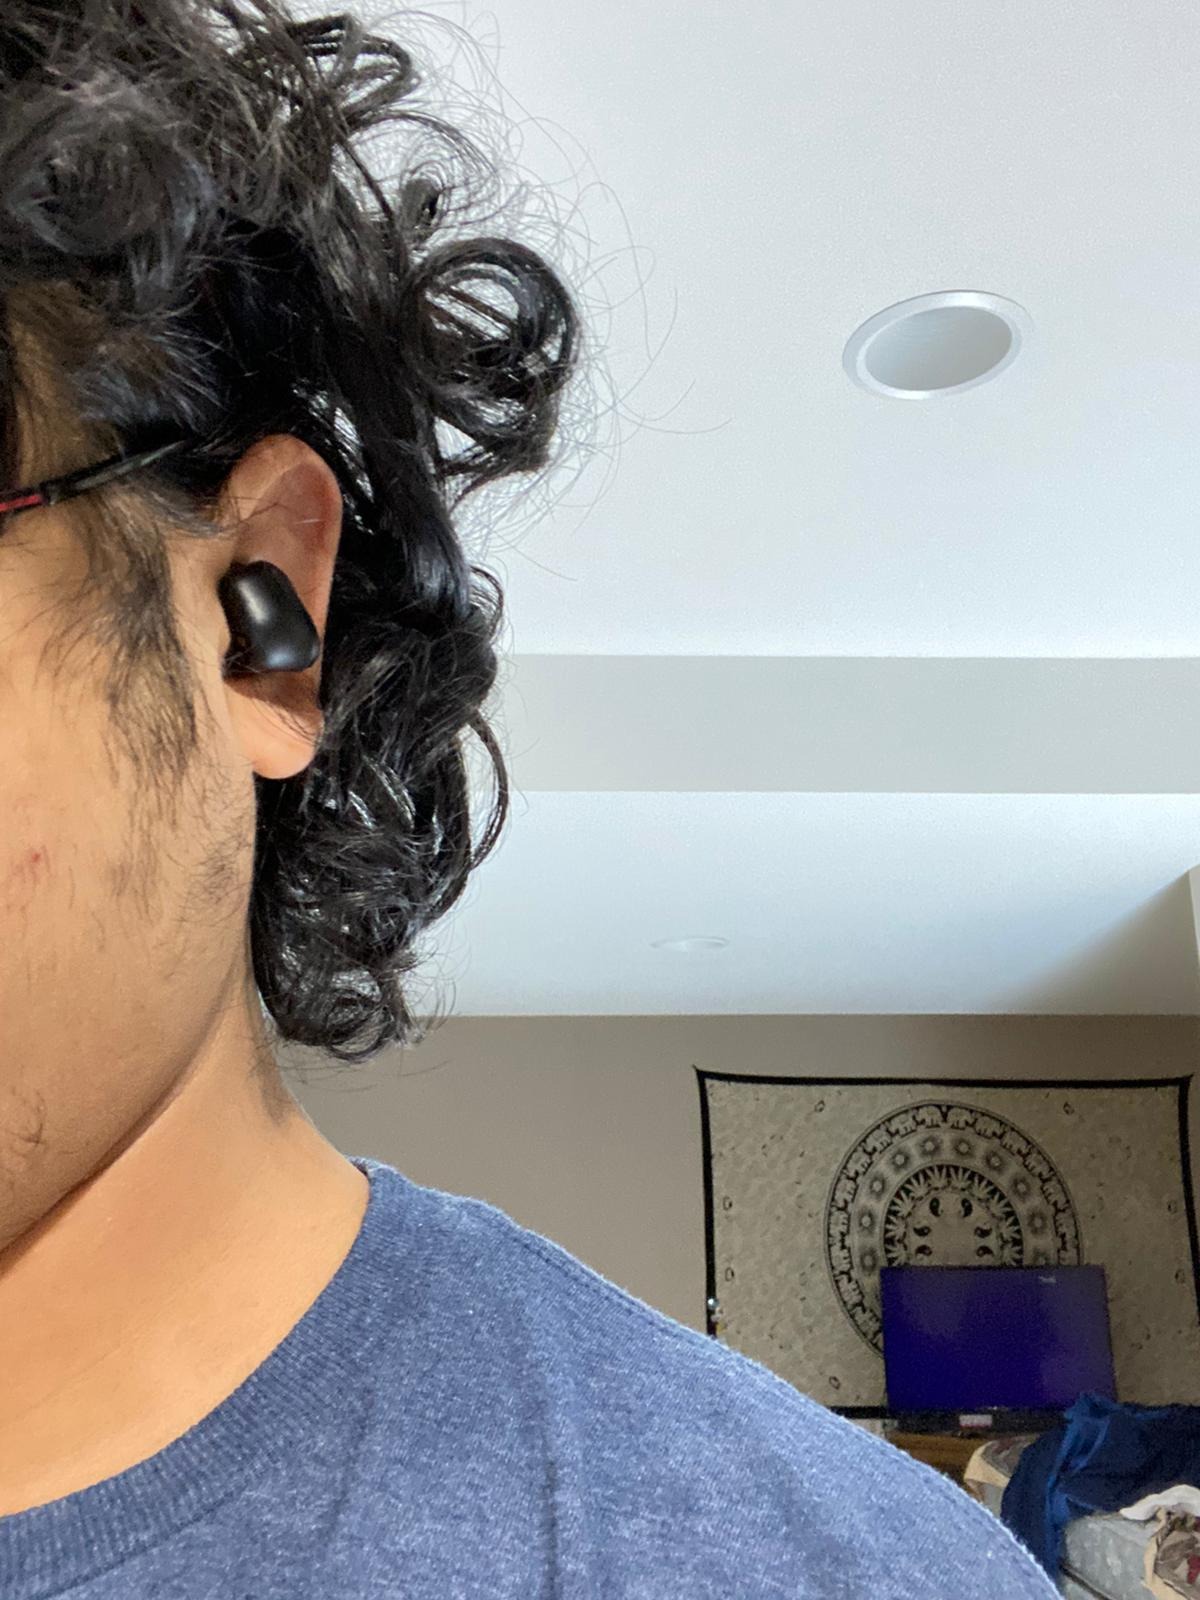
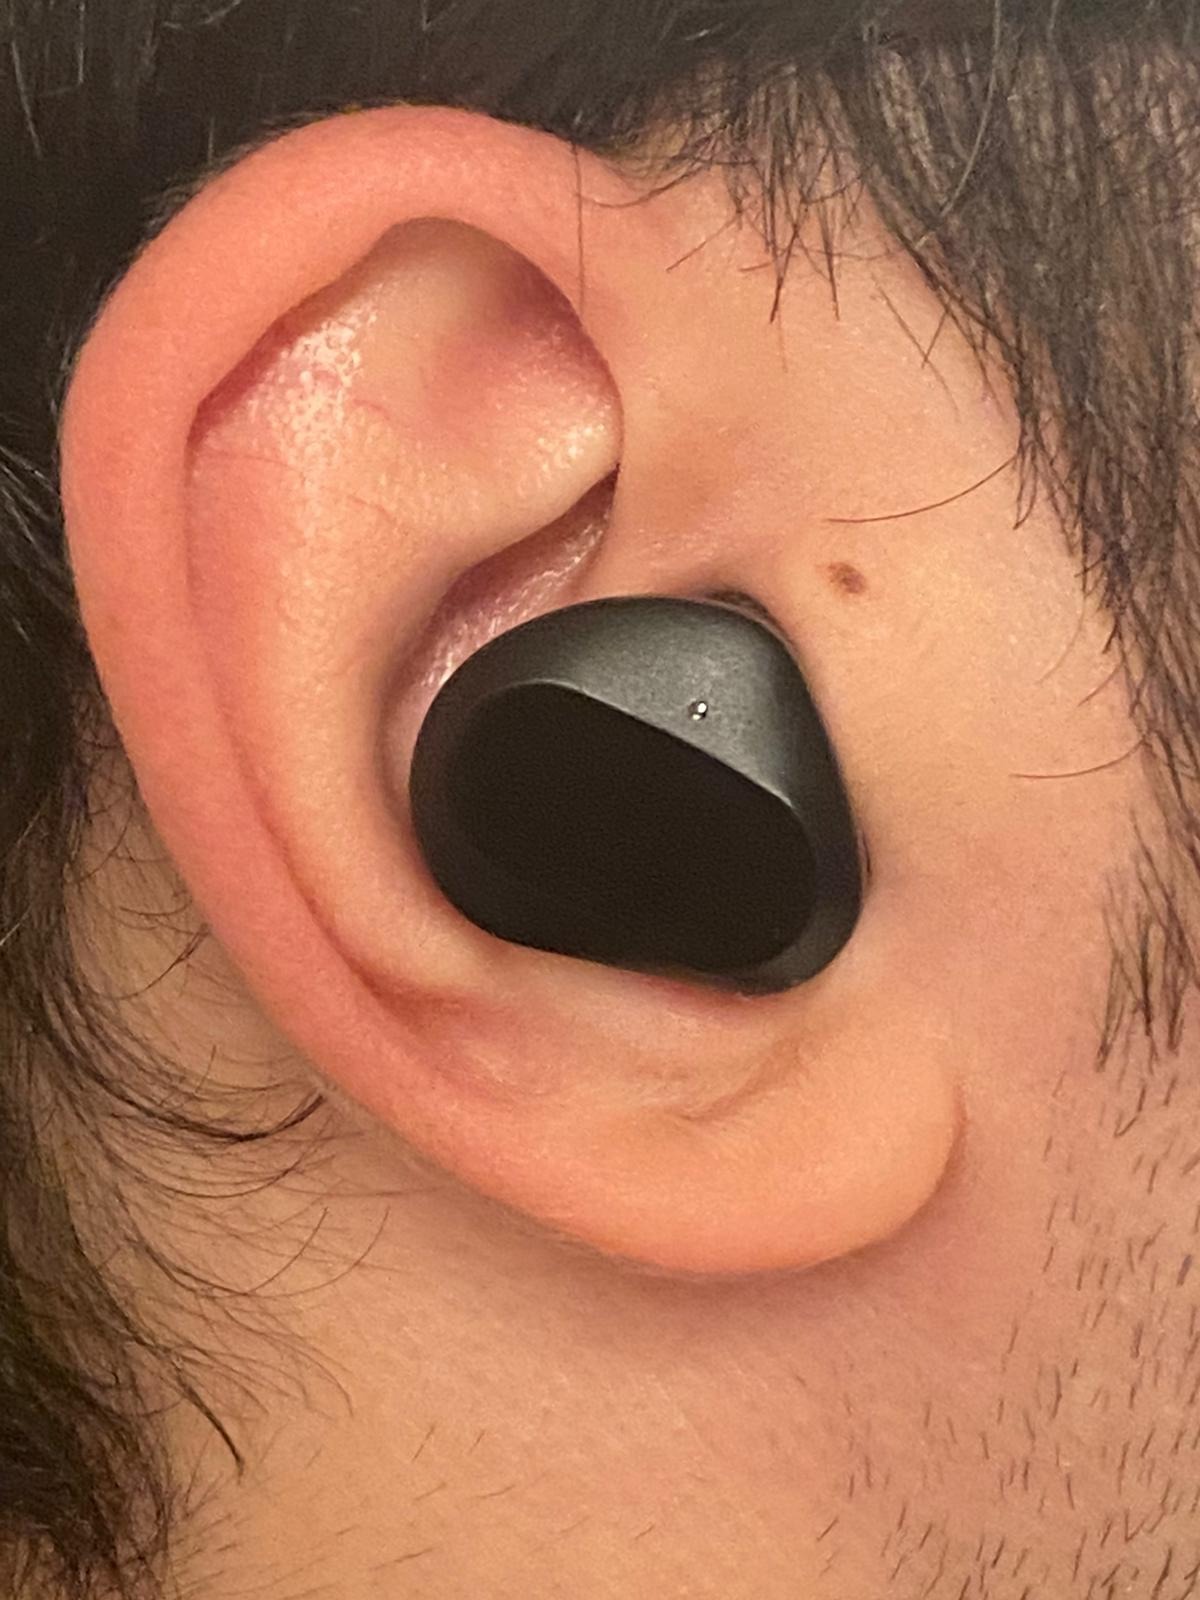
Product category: earbuds
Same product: yes